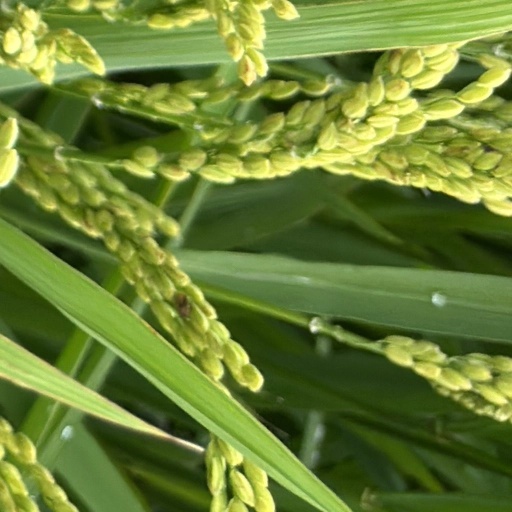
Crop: rice